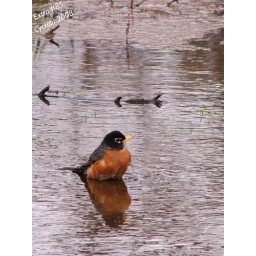
Well, as clean as any bird is after dousing themselves in rain water collected in a puddle. Edits: cropped, brightness, contrast